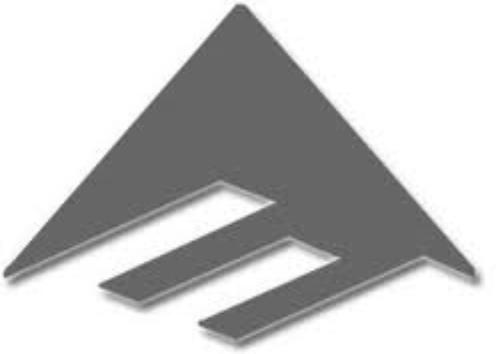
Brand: Emerica
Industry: Clothes